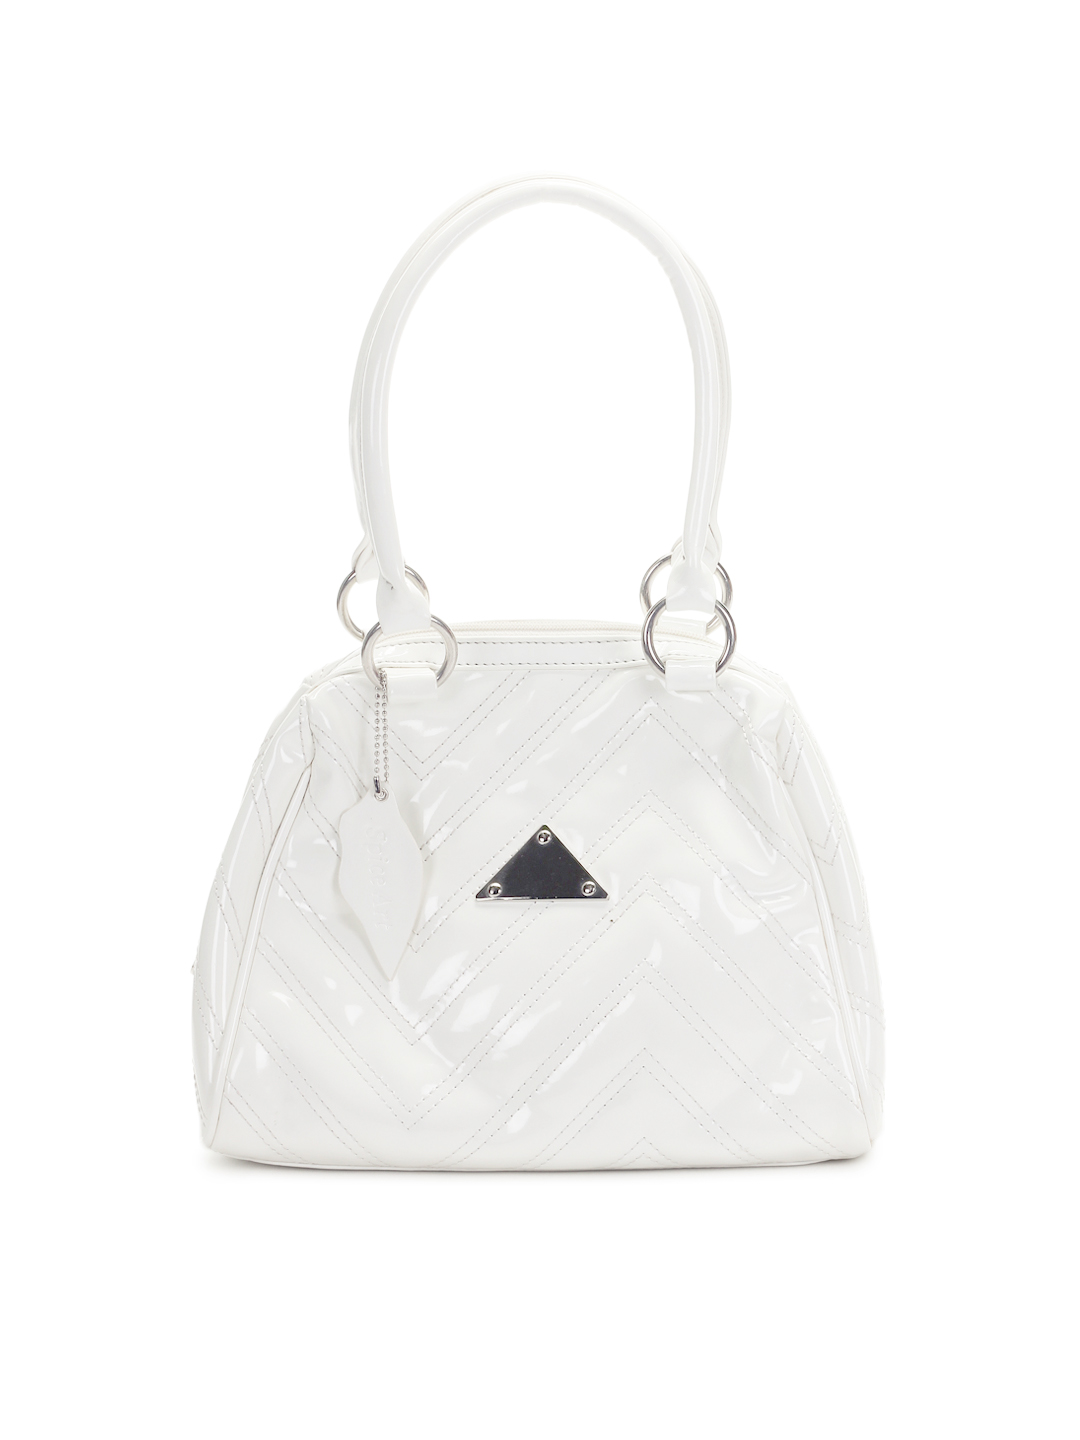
Spice Art Women White Handbag
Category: Accessories / Bags / Handbags
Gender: Women
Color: White
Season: Summer 2010
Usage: Casual